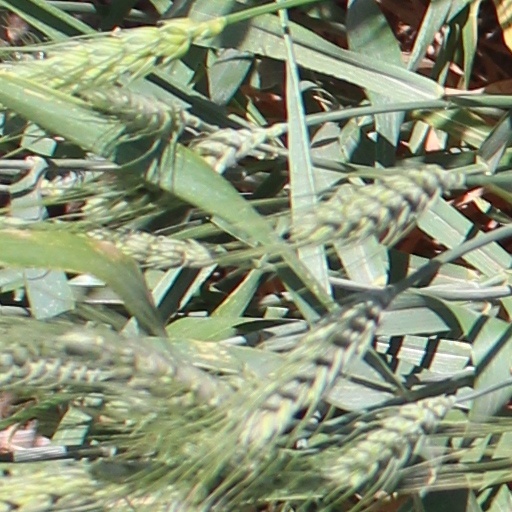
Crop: wheat